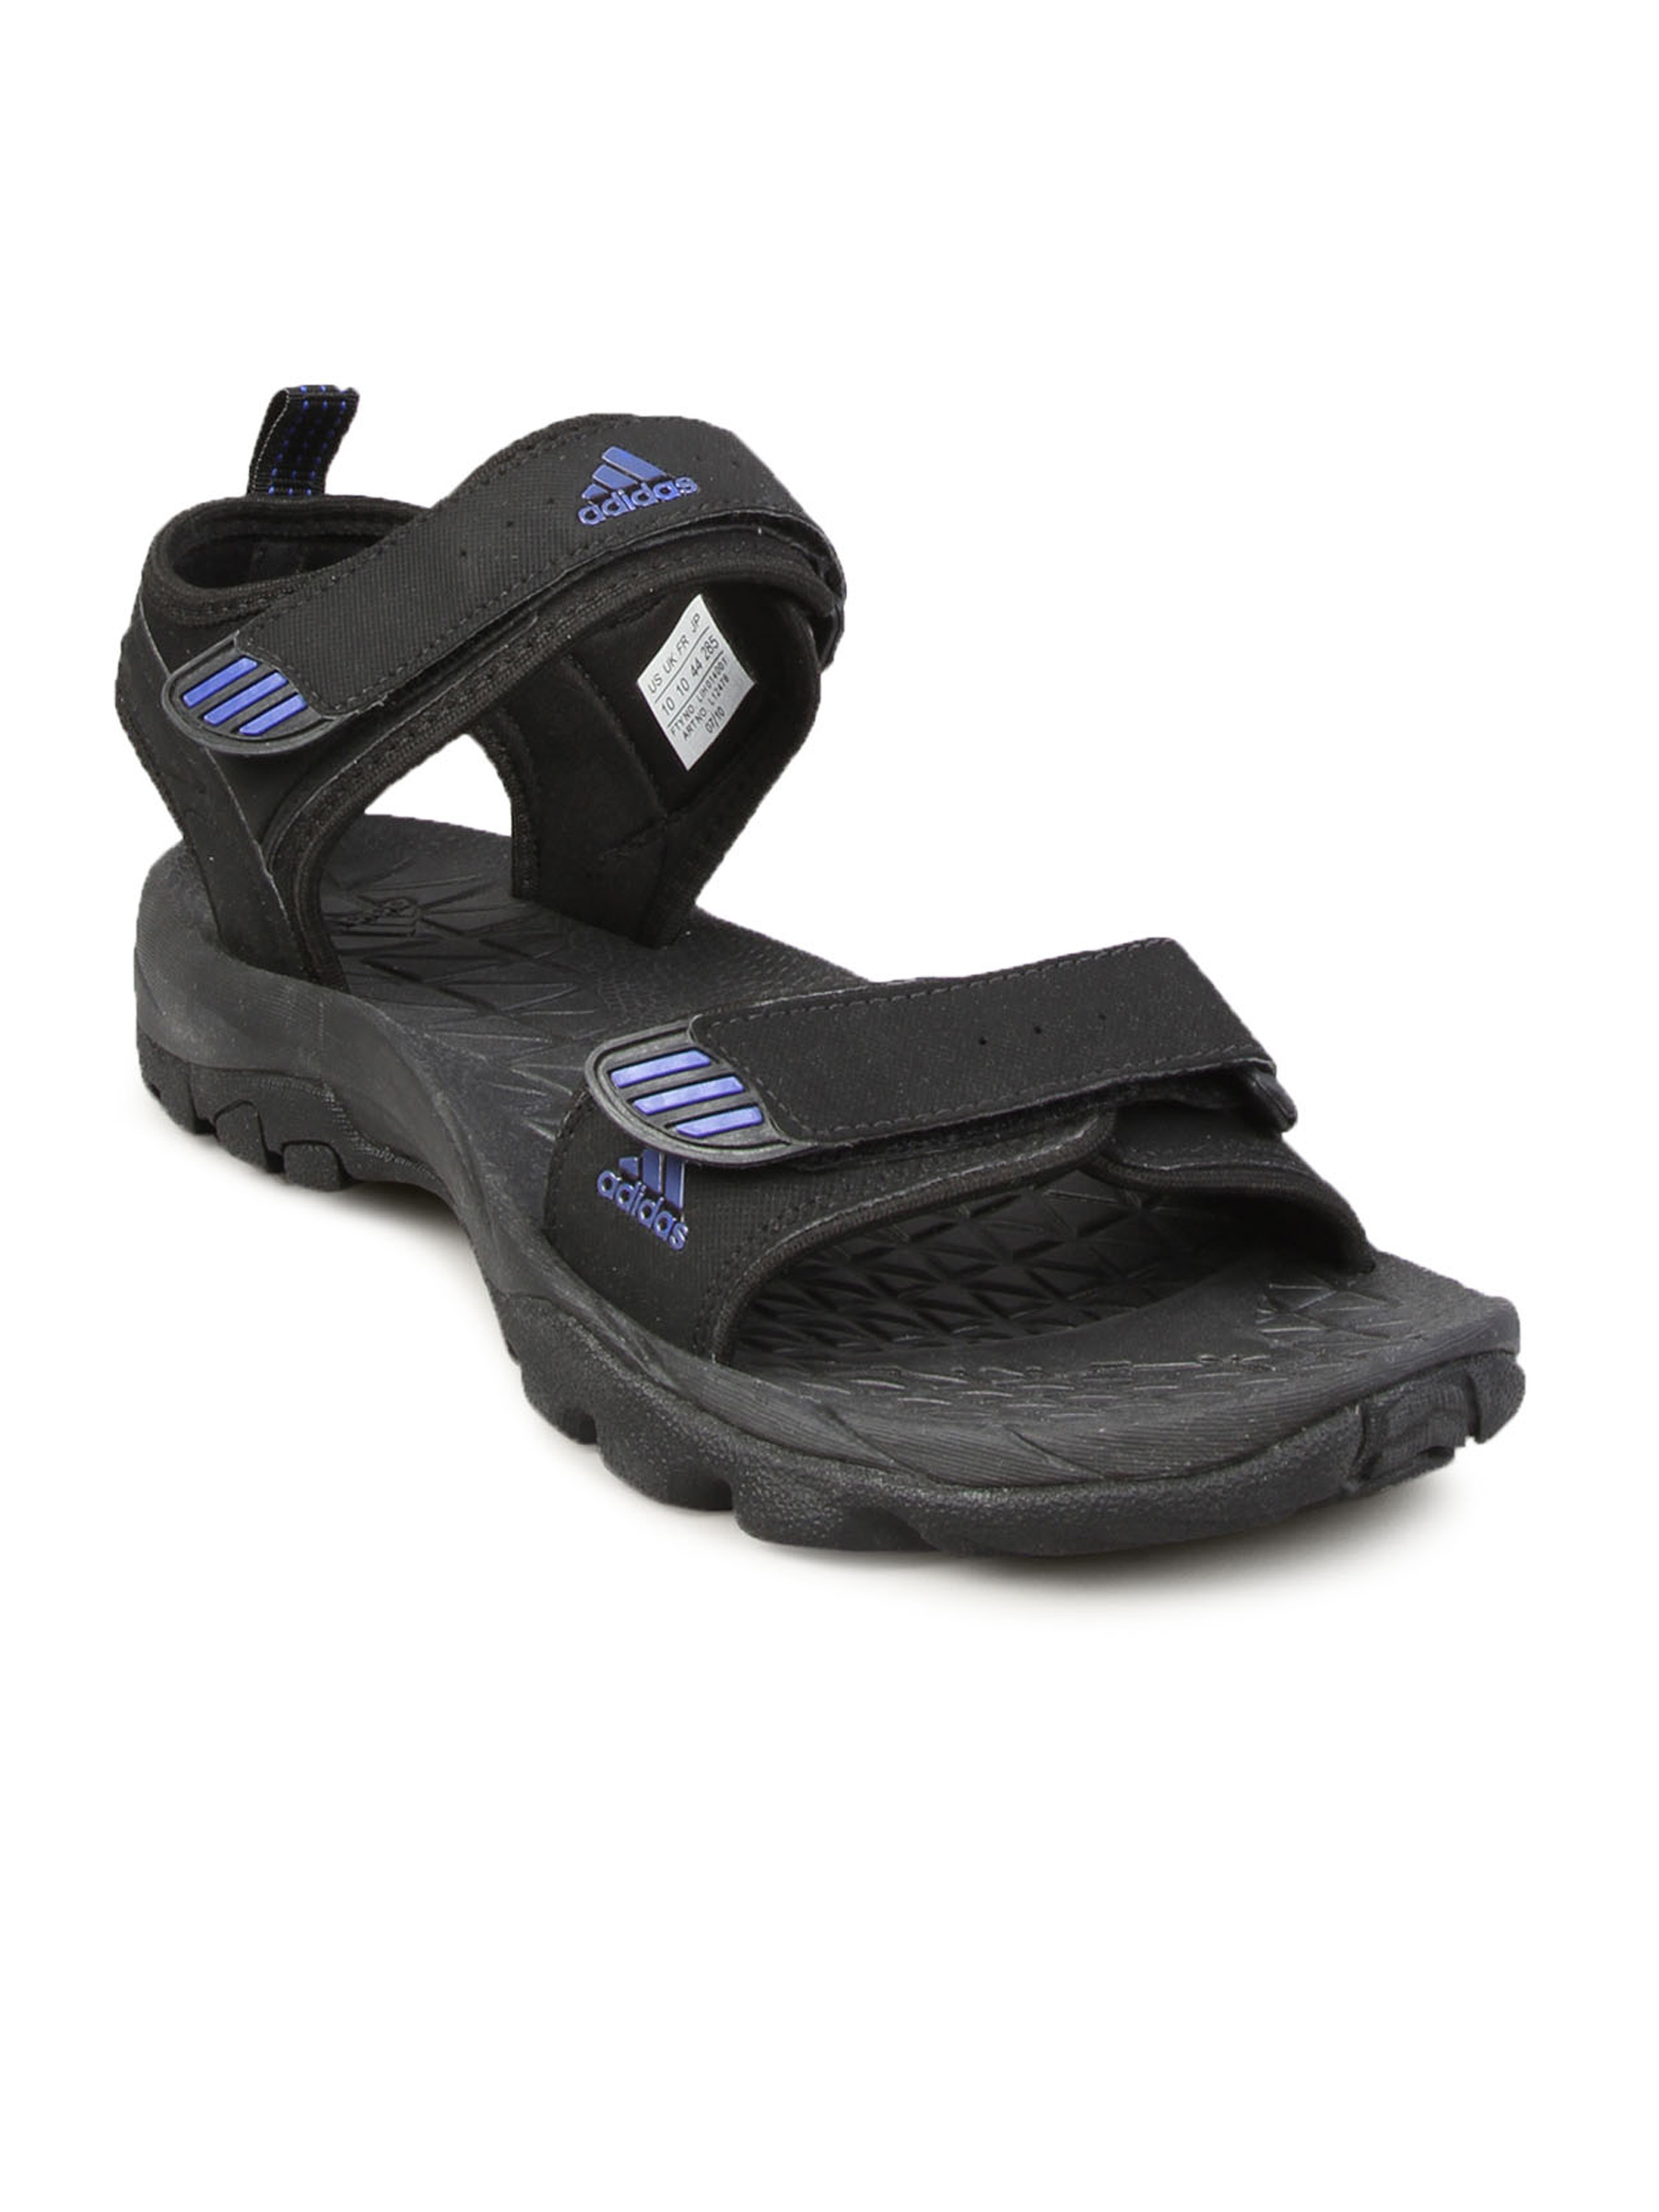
ADIDAS Men Black Cobalt Sandal
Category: Footwear / Sandal / Sandals
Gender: Men
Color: Black
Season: Fall 2013
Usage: Casual